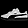
Label: Sneaker